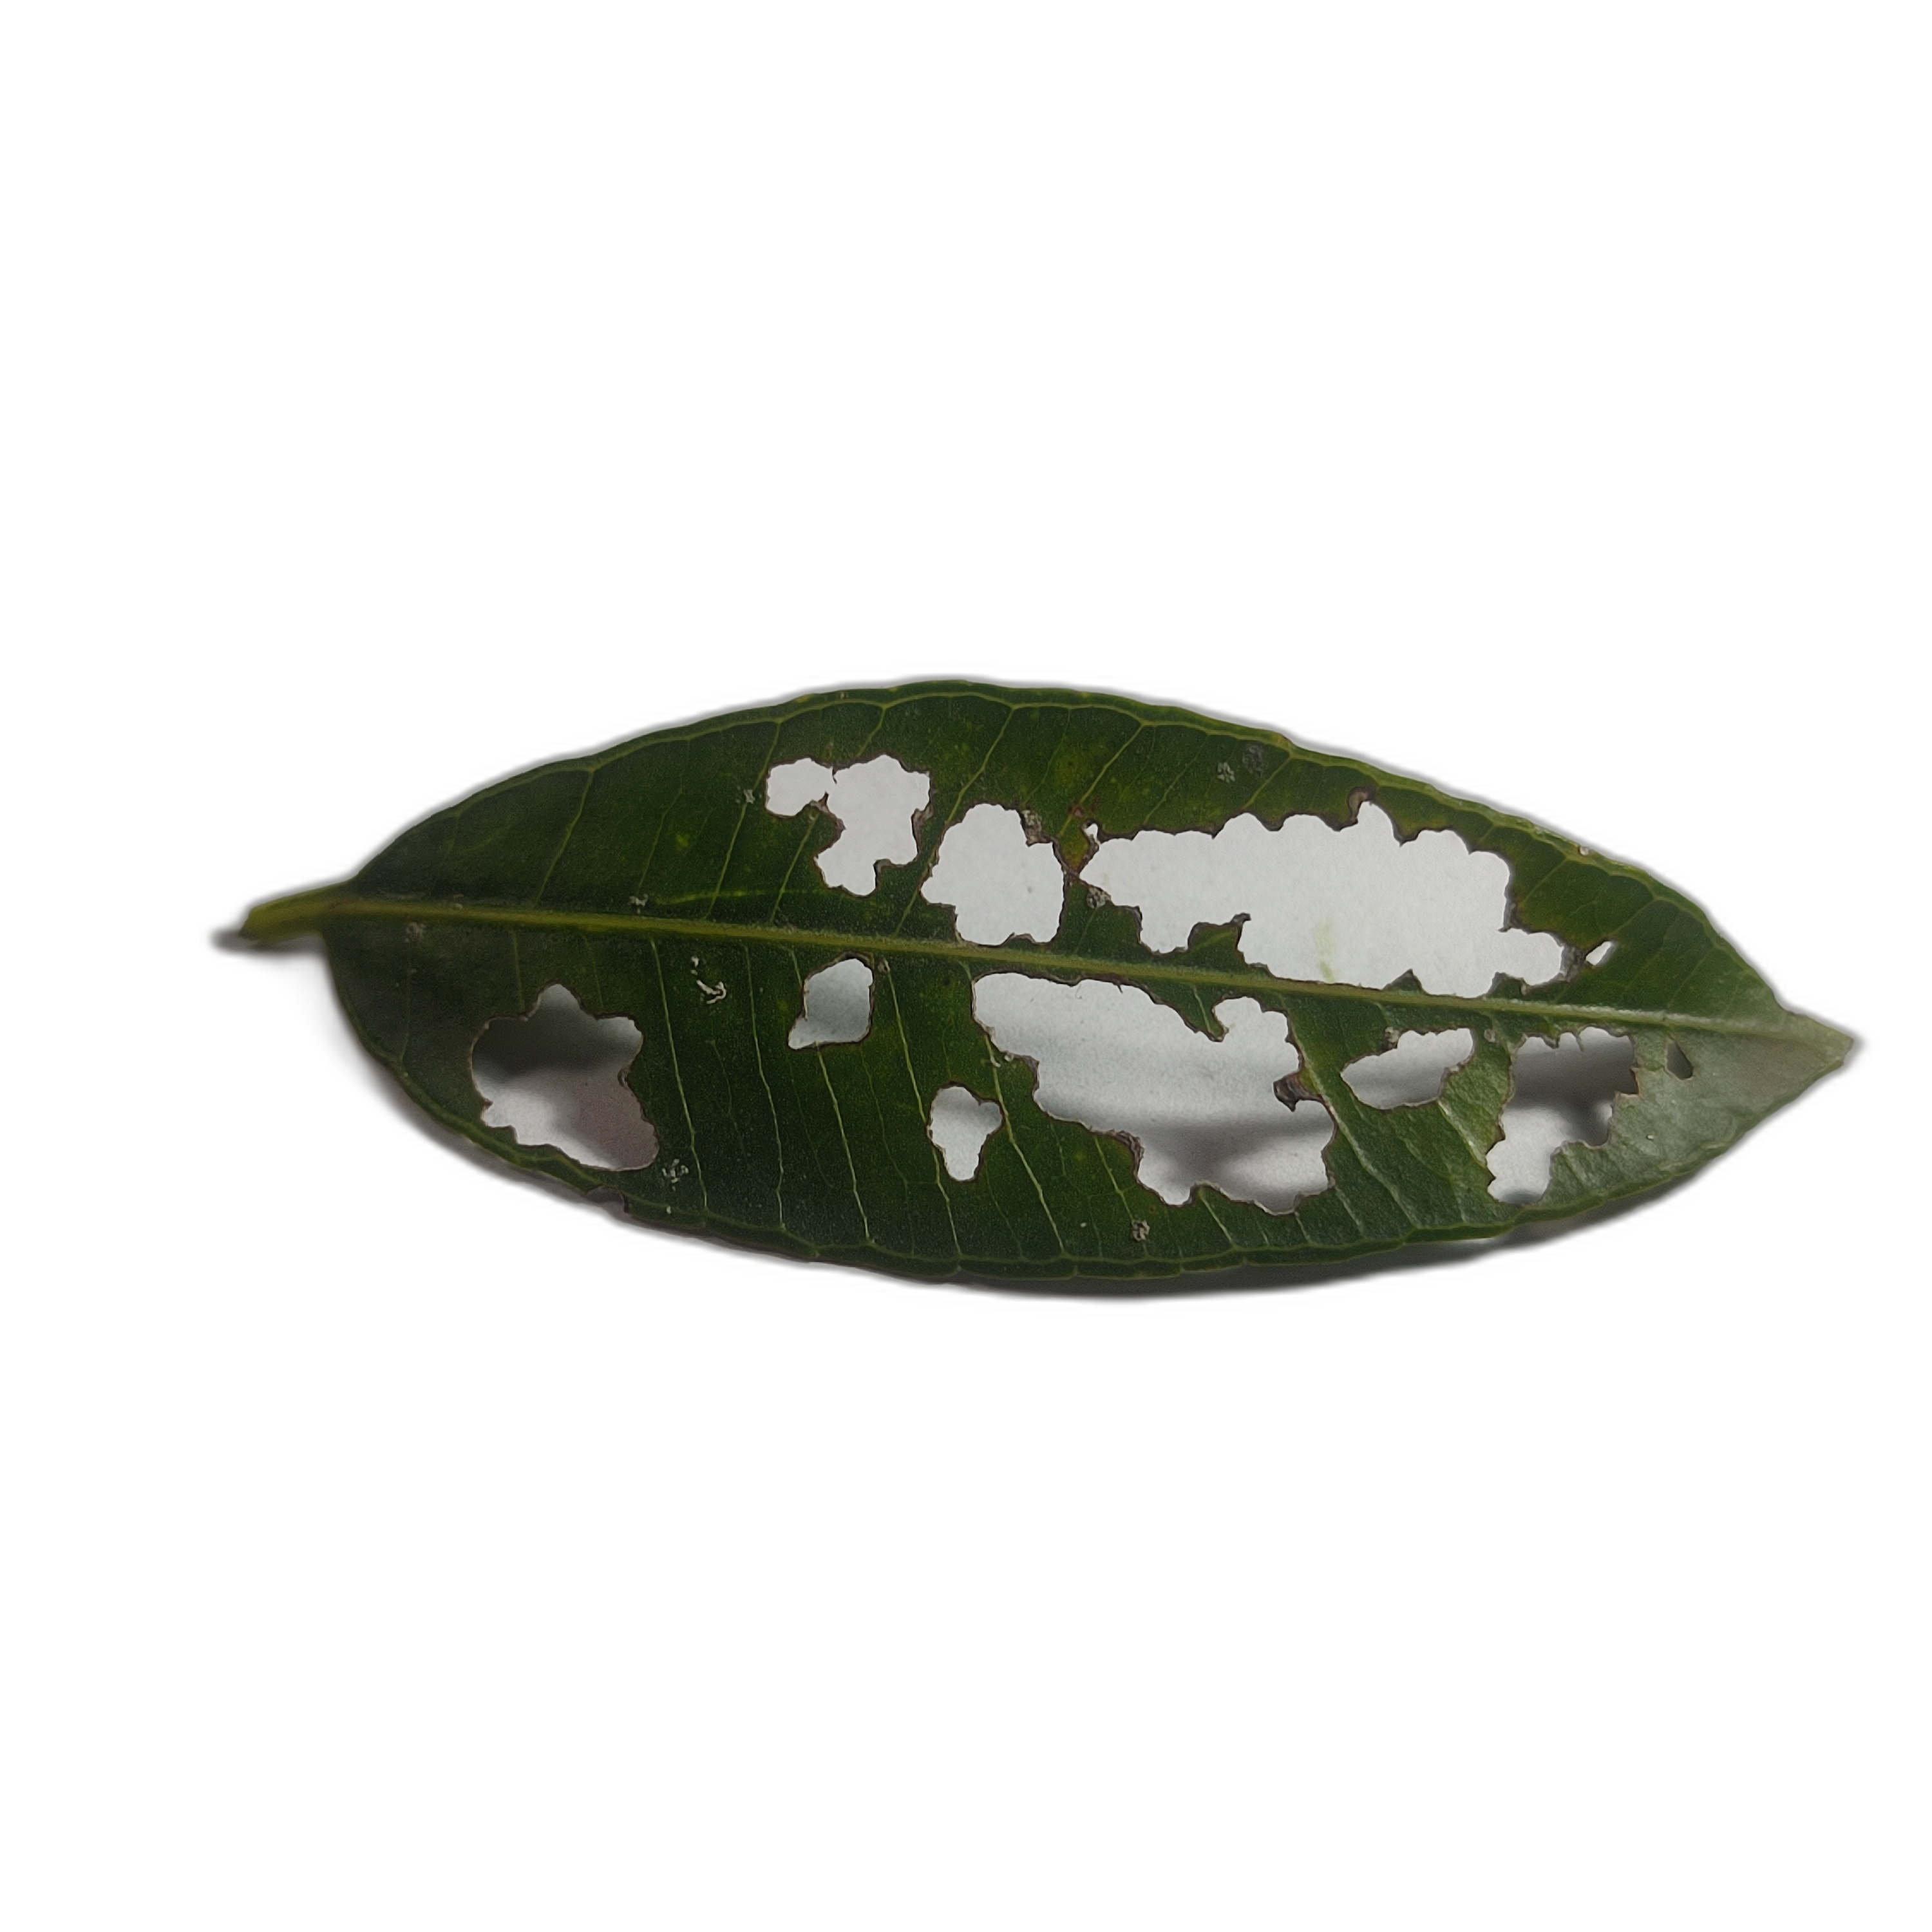
Label: not_healthy